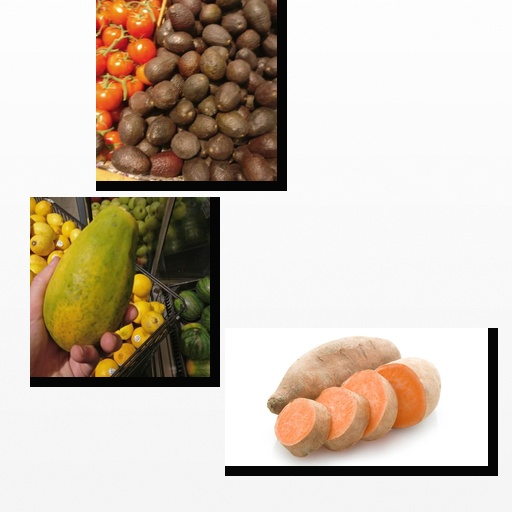
Food items: avocado, papaya, sweet_potato